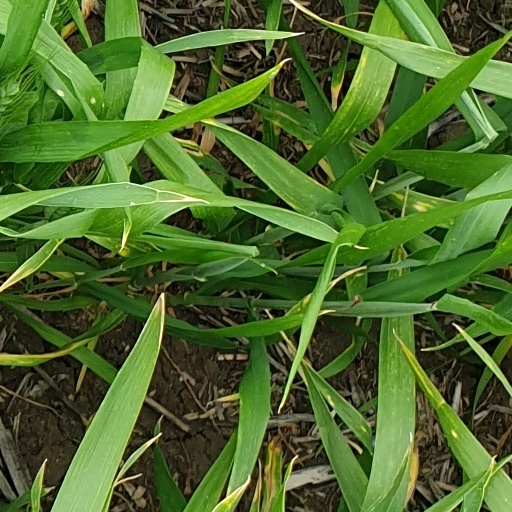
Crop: wheat